They Were Expendable

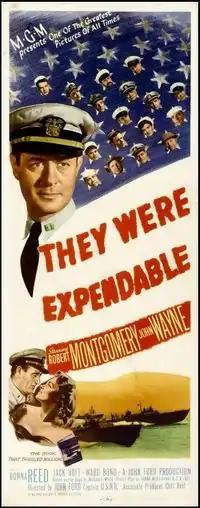
Theatrical release insert poster

They Were Expendable is a 1945 American war film directed by John Ford, starring Robert Montgomery and John Wayne, and featuring Donna Reed. The film is based on the 1942 novel of the same name by William Lindsay White, relating the story of the exploits of Motor Torpedo Boat Squadron Three, a United States PT boat unit defending the Philippines against Japanese invasion during the Battle of the Philippines (1941–42) in World War II.